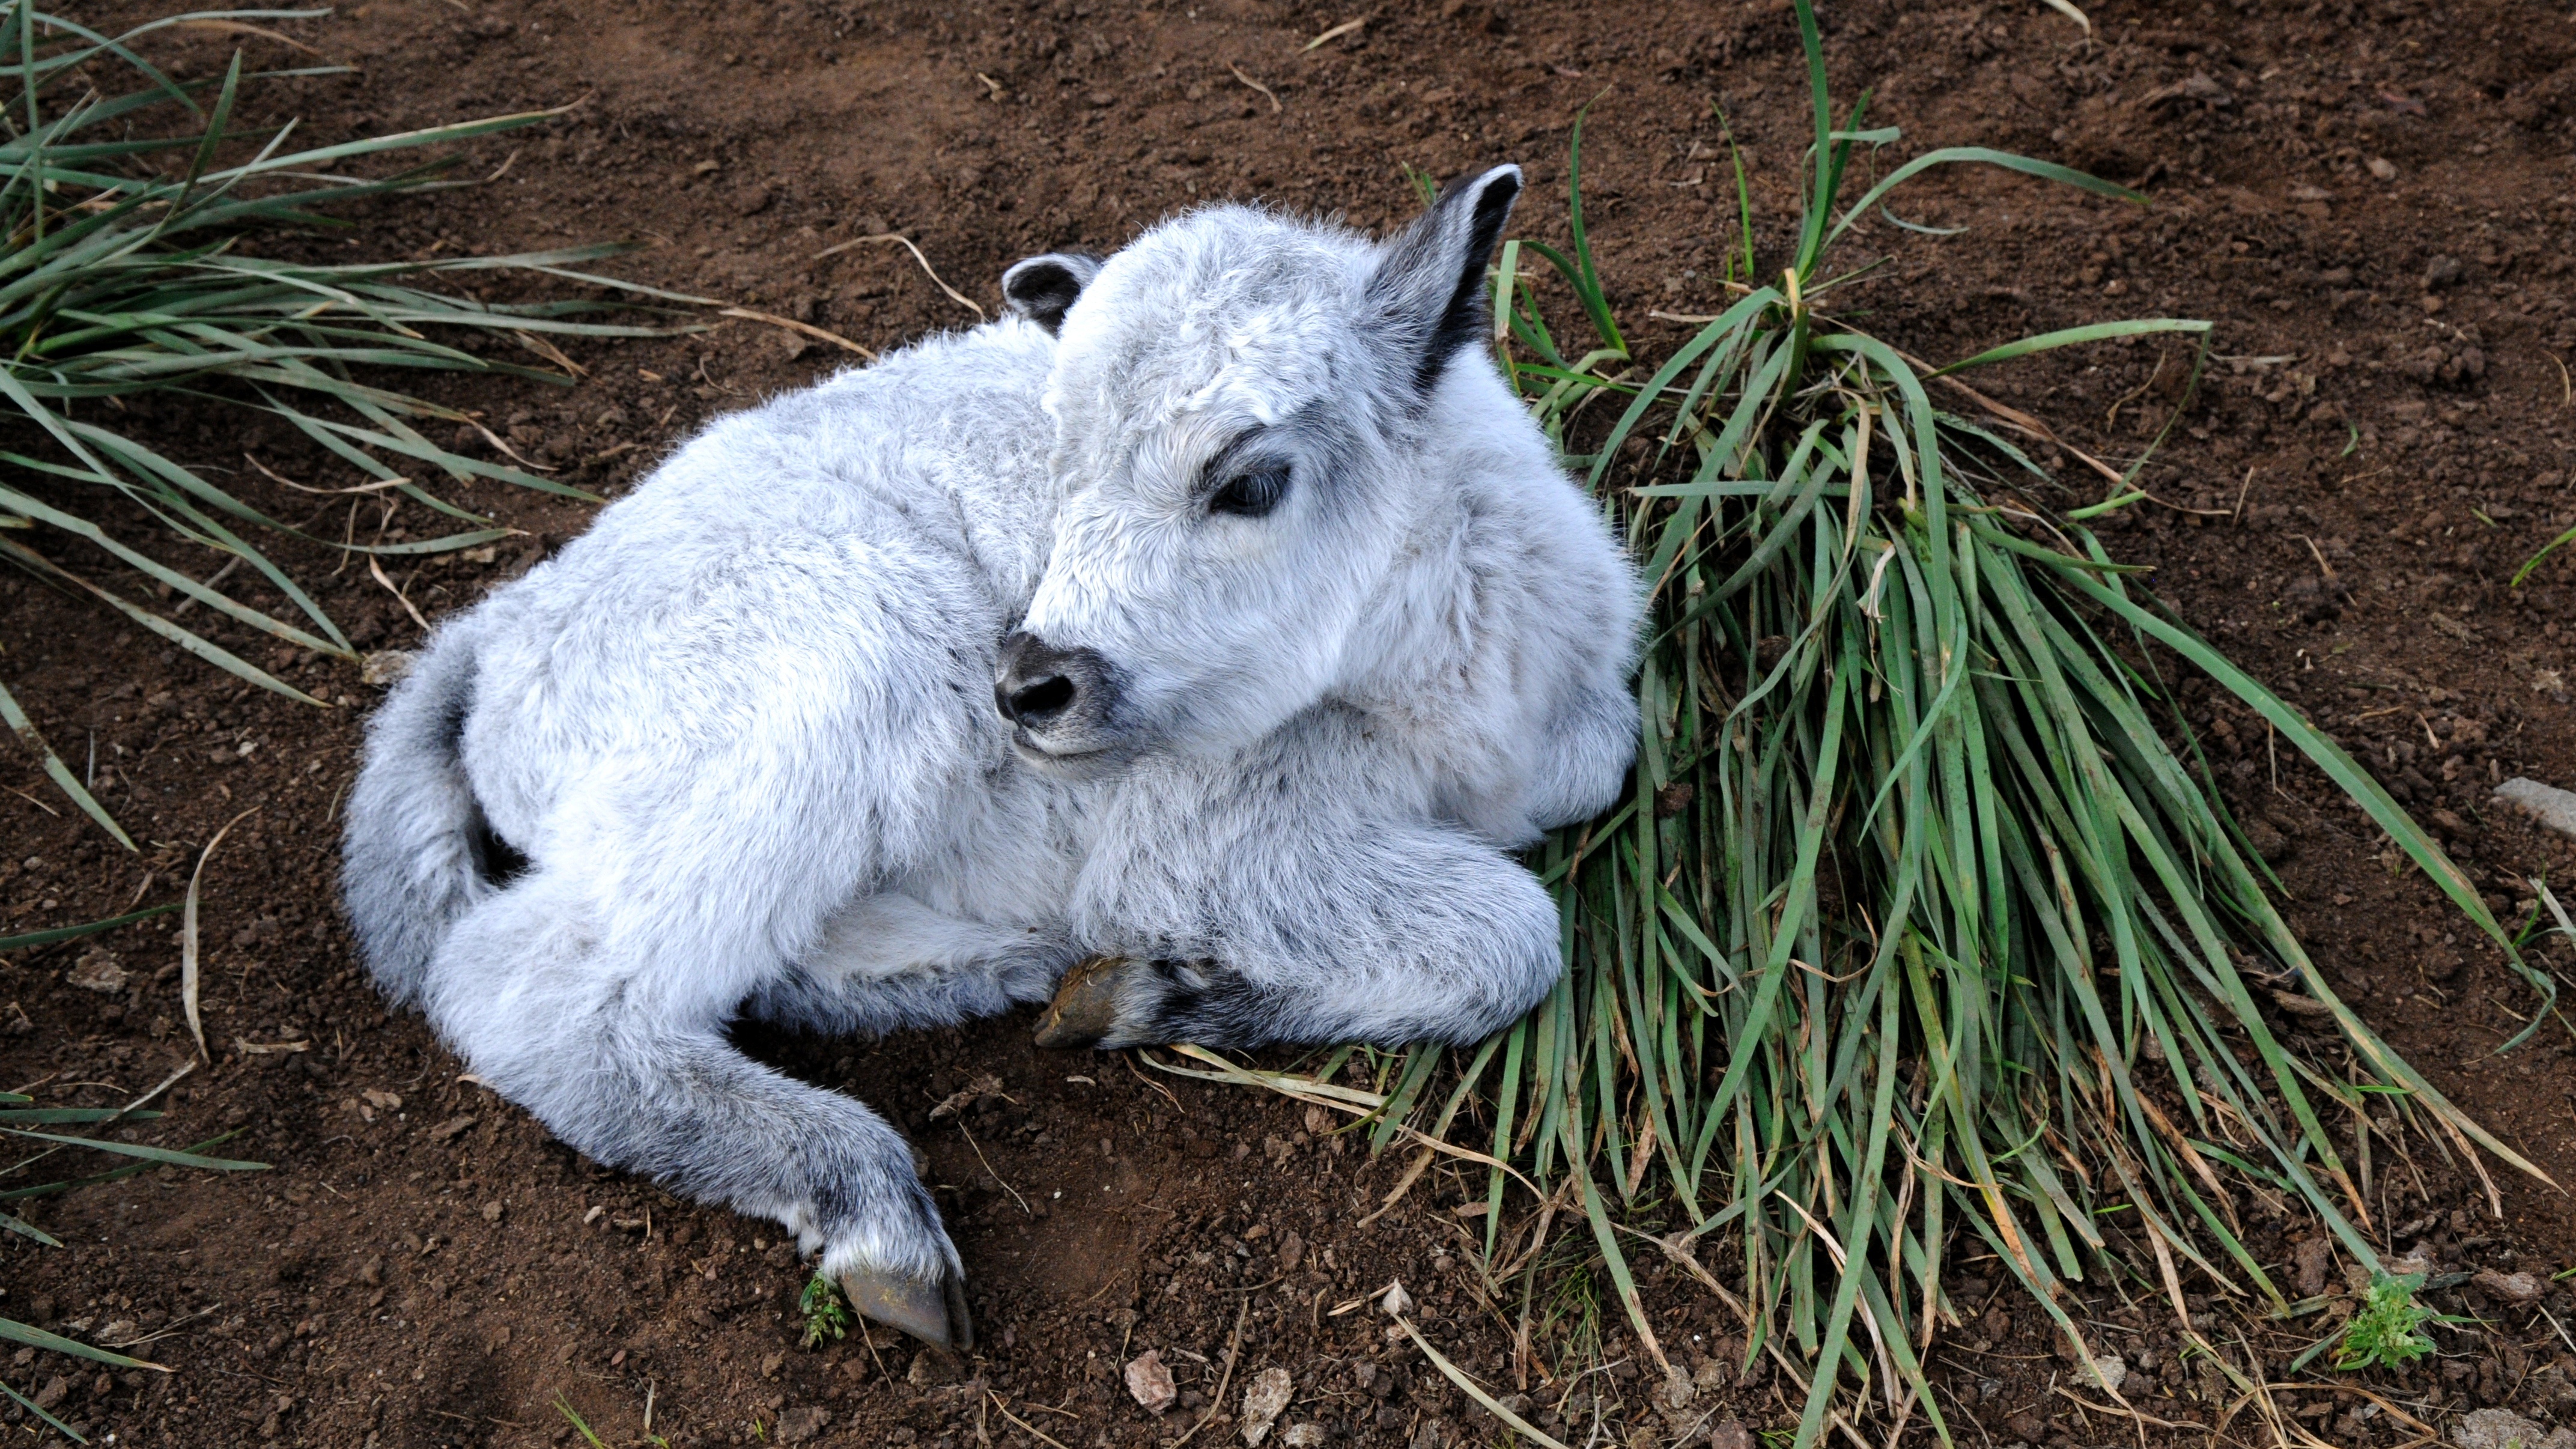
nature, grass, wildlife, pasture, sheep, mammal, fauna, calf, mountain goat, goats, vertebrate, sheeps, marsupial, mongolia, young animal, horse like mammal